Rolando (video game)

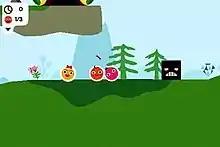
Rolando gameplay

Each stage has a required number of Rolandos that must escape if the player wants to advance to the next stage. Players can manipulate objects in the world and can tilt an iPhone or iPod Touch to move the Rolandos through the stage. The player rolls the Rolandos either one at a time or in groups, selected by drawing boxes over the intended Rolandos. By swiping one's finger up, the selected Rolandos jump. The player gets help from the Rolando commandos, an elite group of sticky balls who grip surfaces and defy gravity. Contrary to normal Rolandos, these creatures can also stick to the ceiling. This game also features tutorial levels in the first world, which explain the controls and how to play. One may be very familiar with the controls, but it will take a long time to master them.